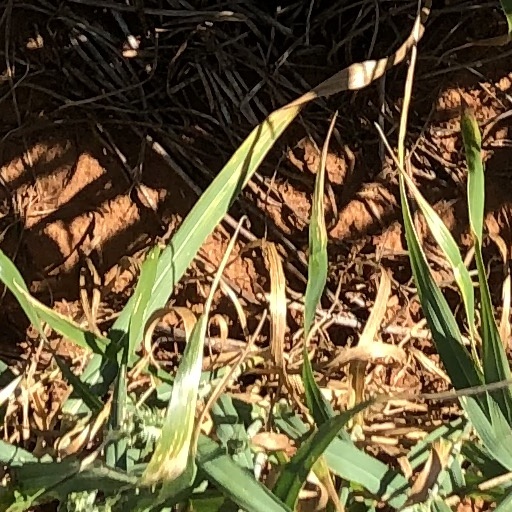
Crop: wheat